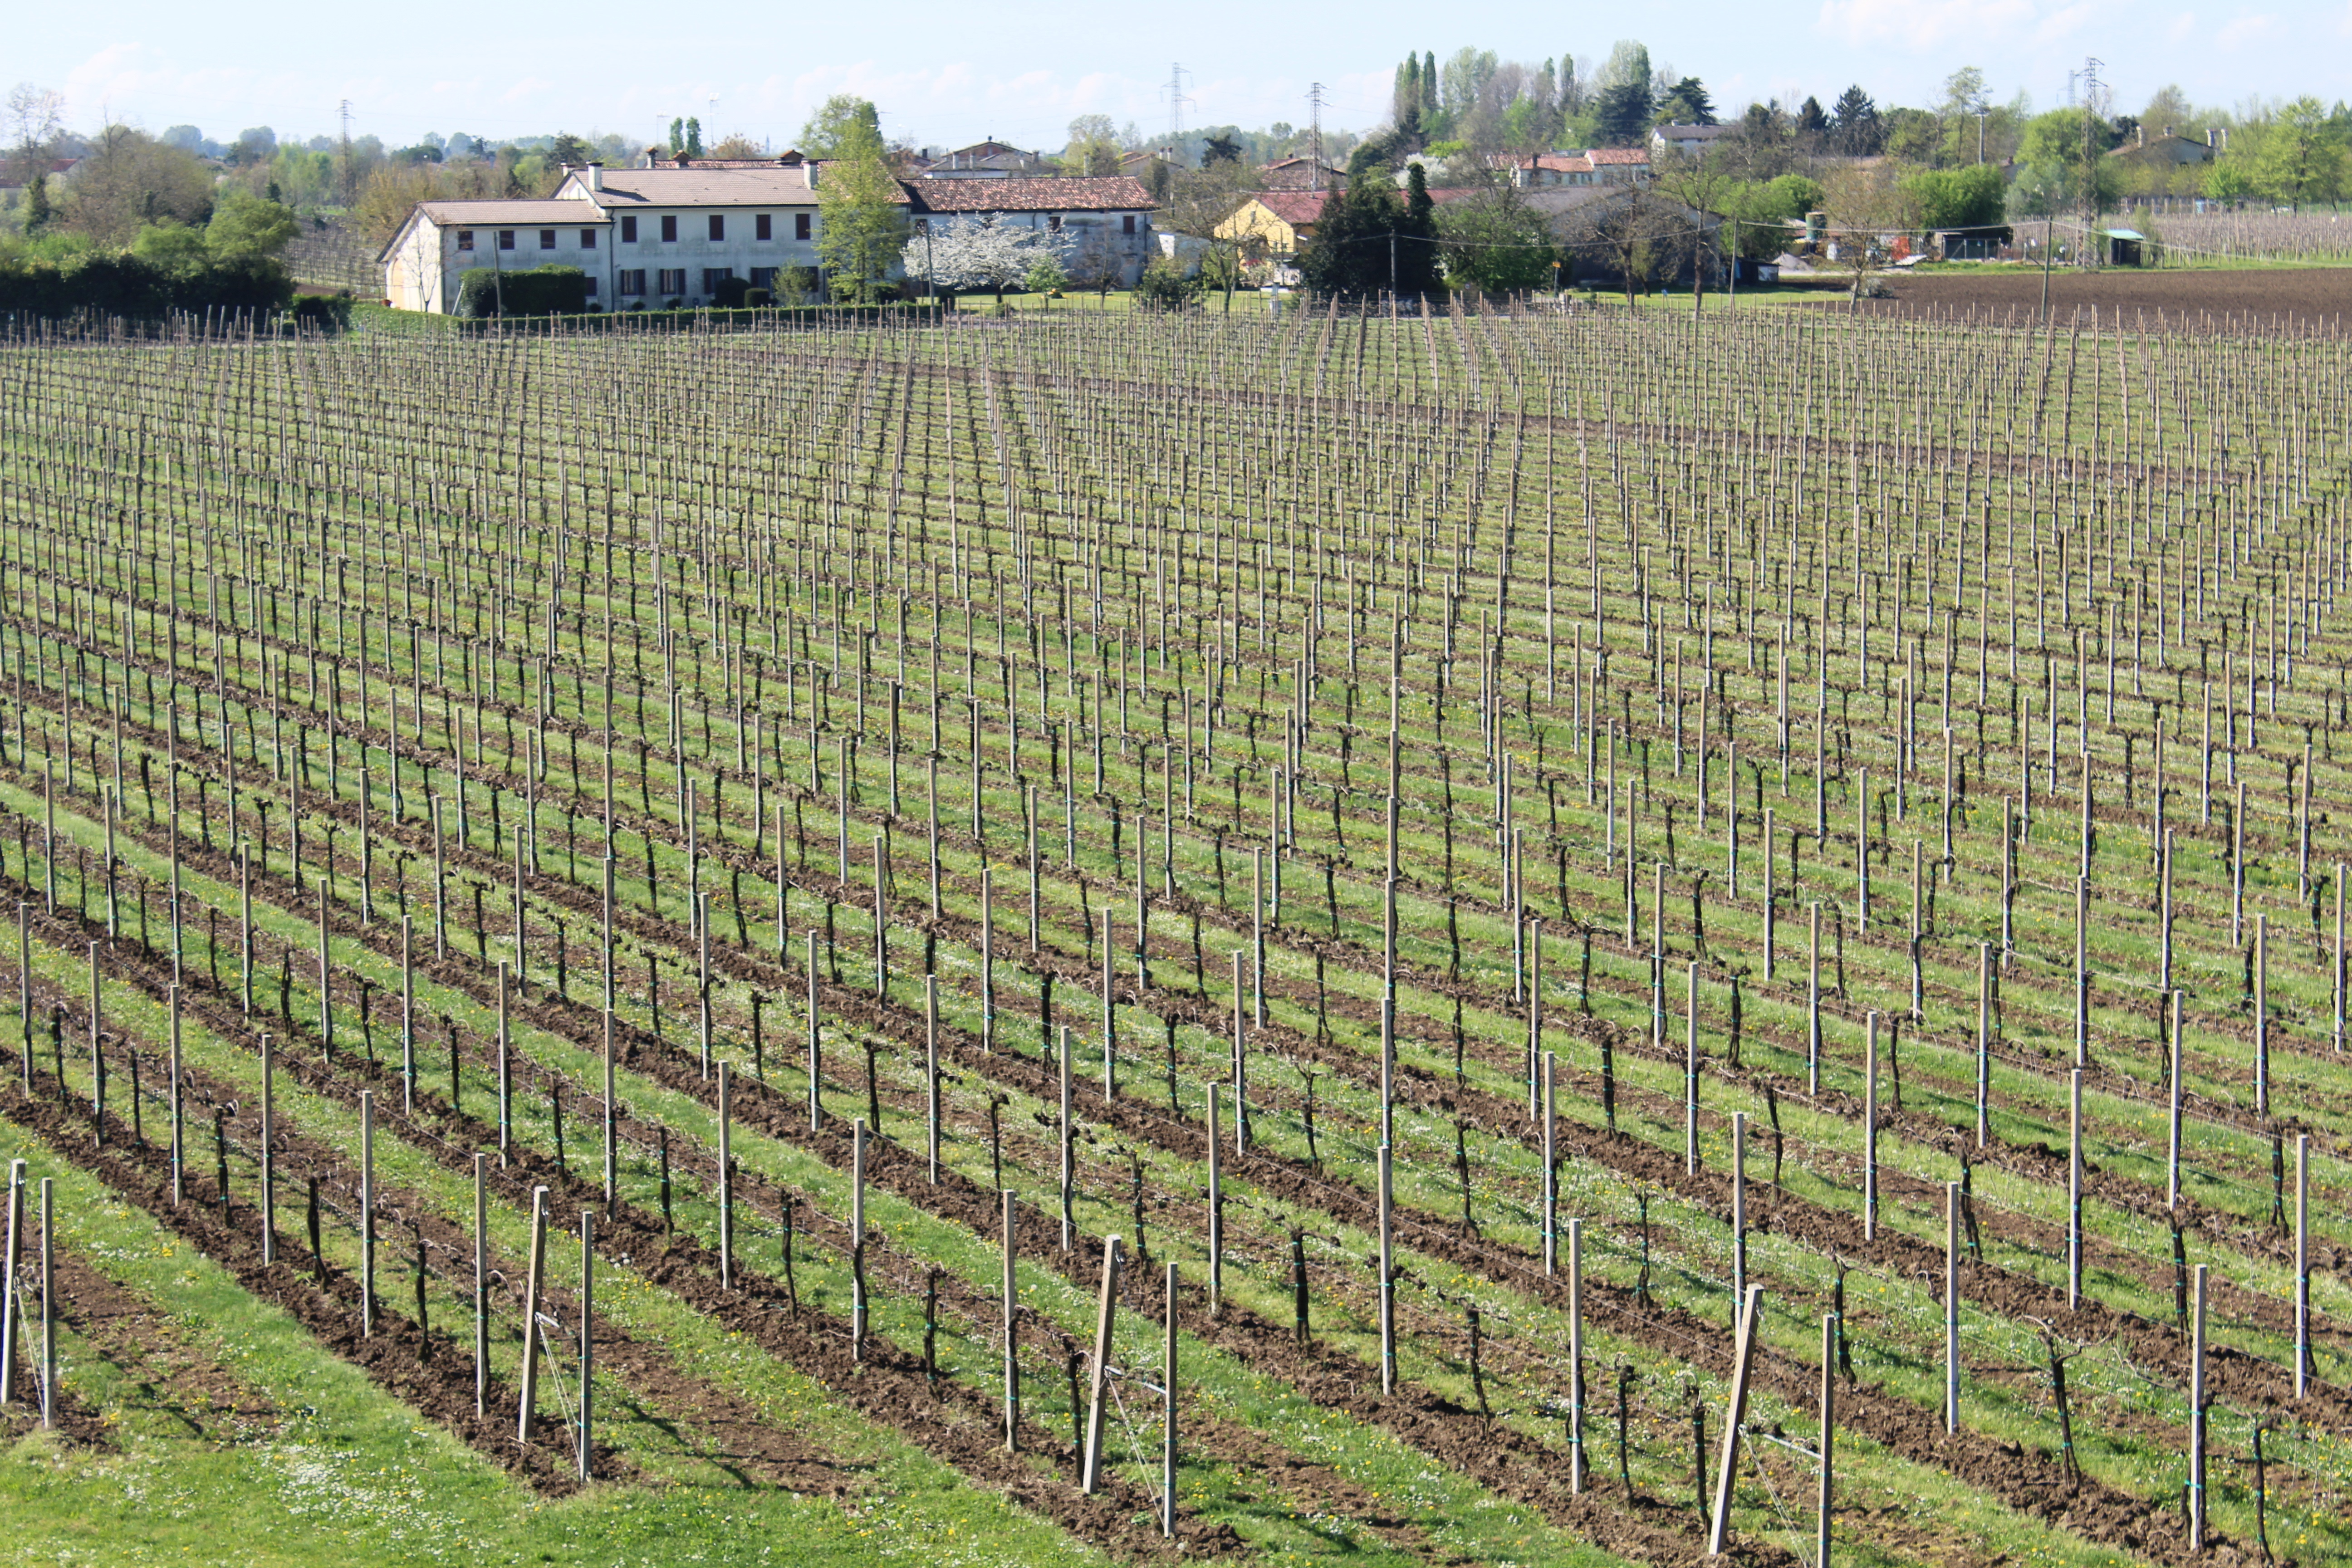
vineyard, wine, field, farm, vintage, crop, soil, agriculture, screw, grapes, plantation, veneto, grass family, outdoor structure